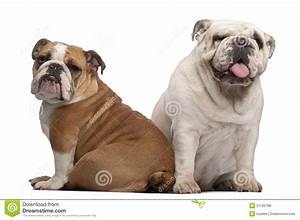
Label: dog